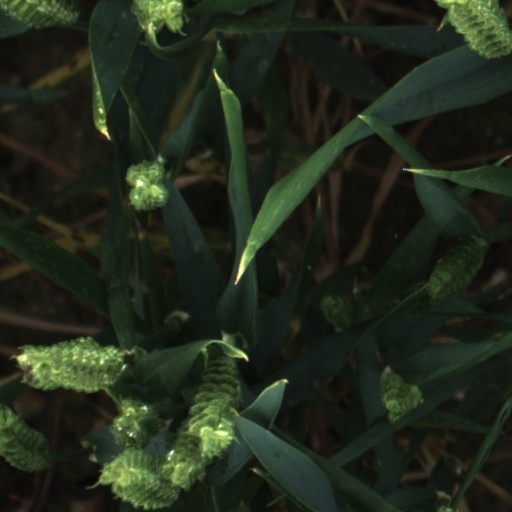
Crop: wheat